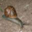
Label: snail